Henry A. Papprill

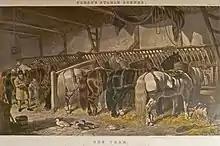
"The Team" (1875)

Noted as an aquatint engraver from 1840. His plates were published from 1840 till 1883 mainly by Ackermann of the Strand.